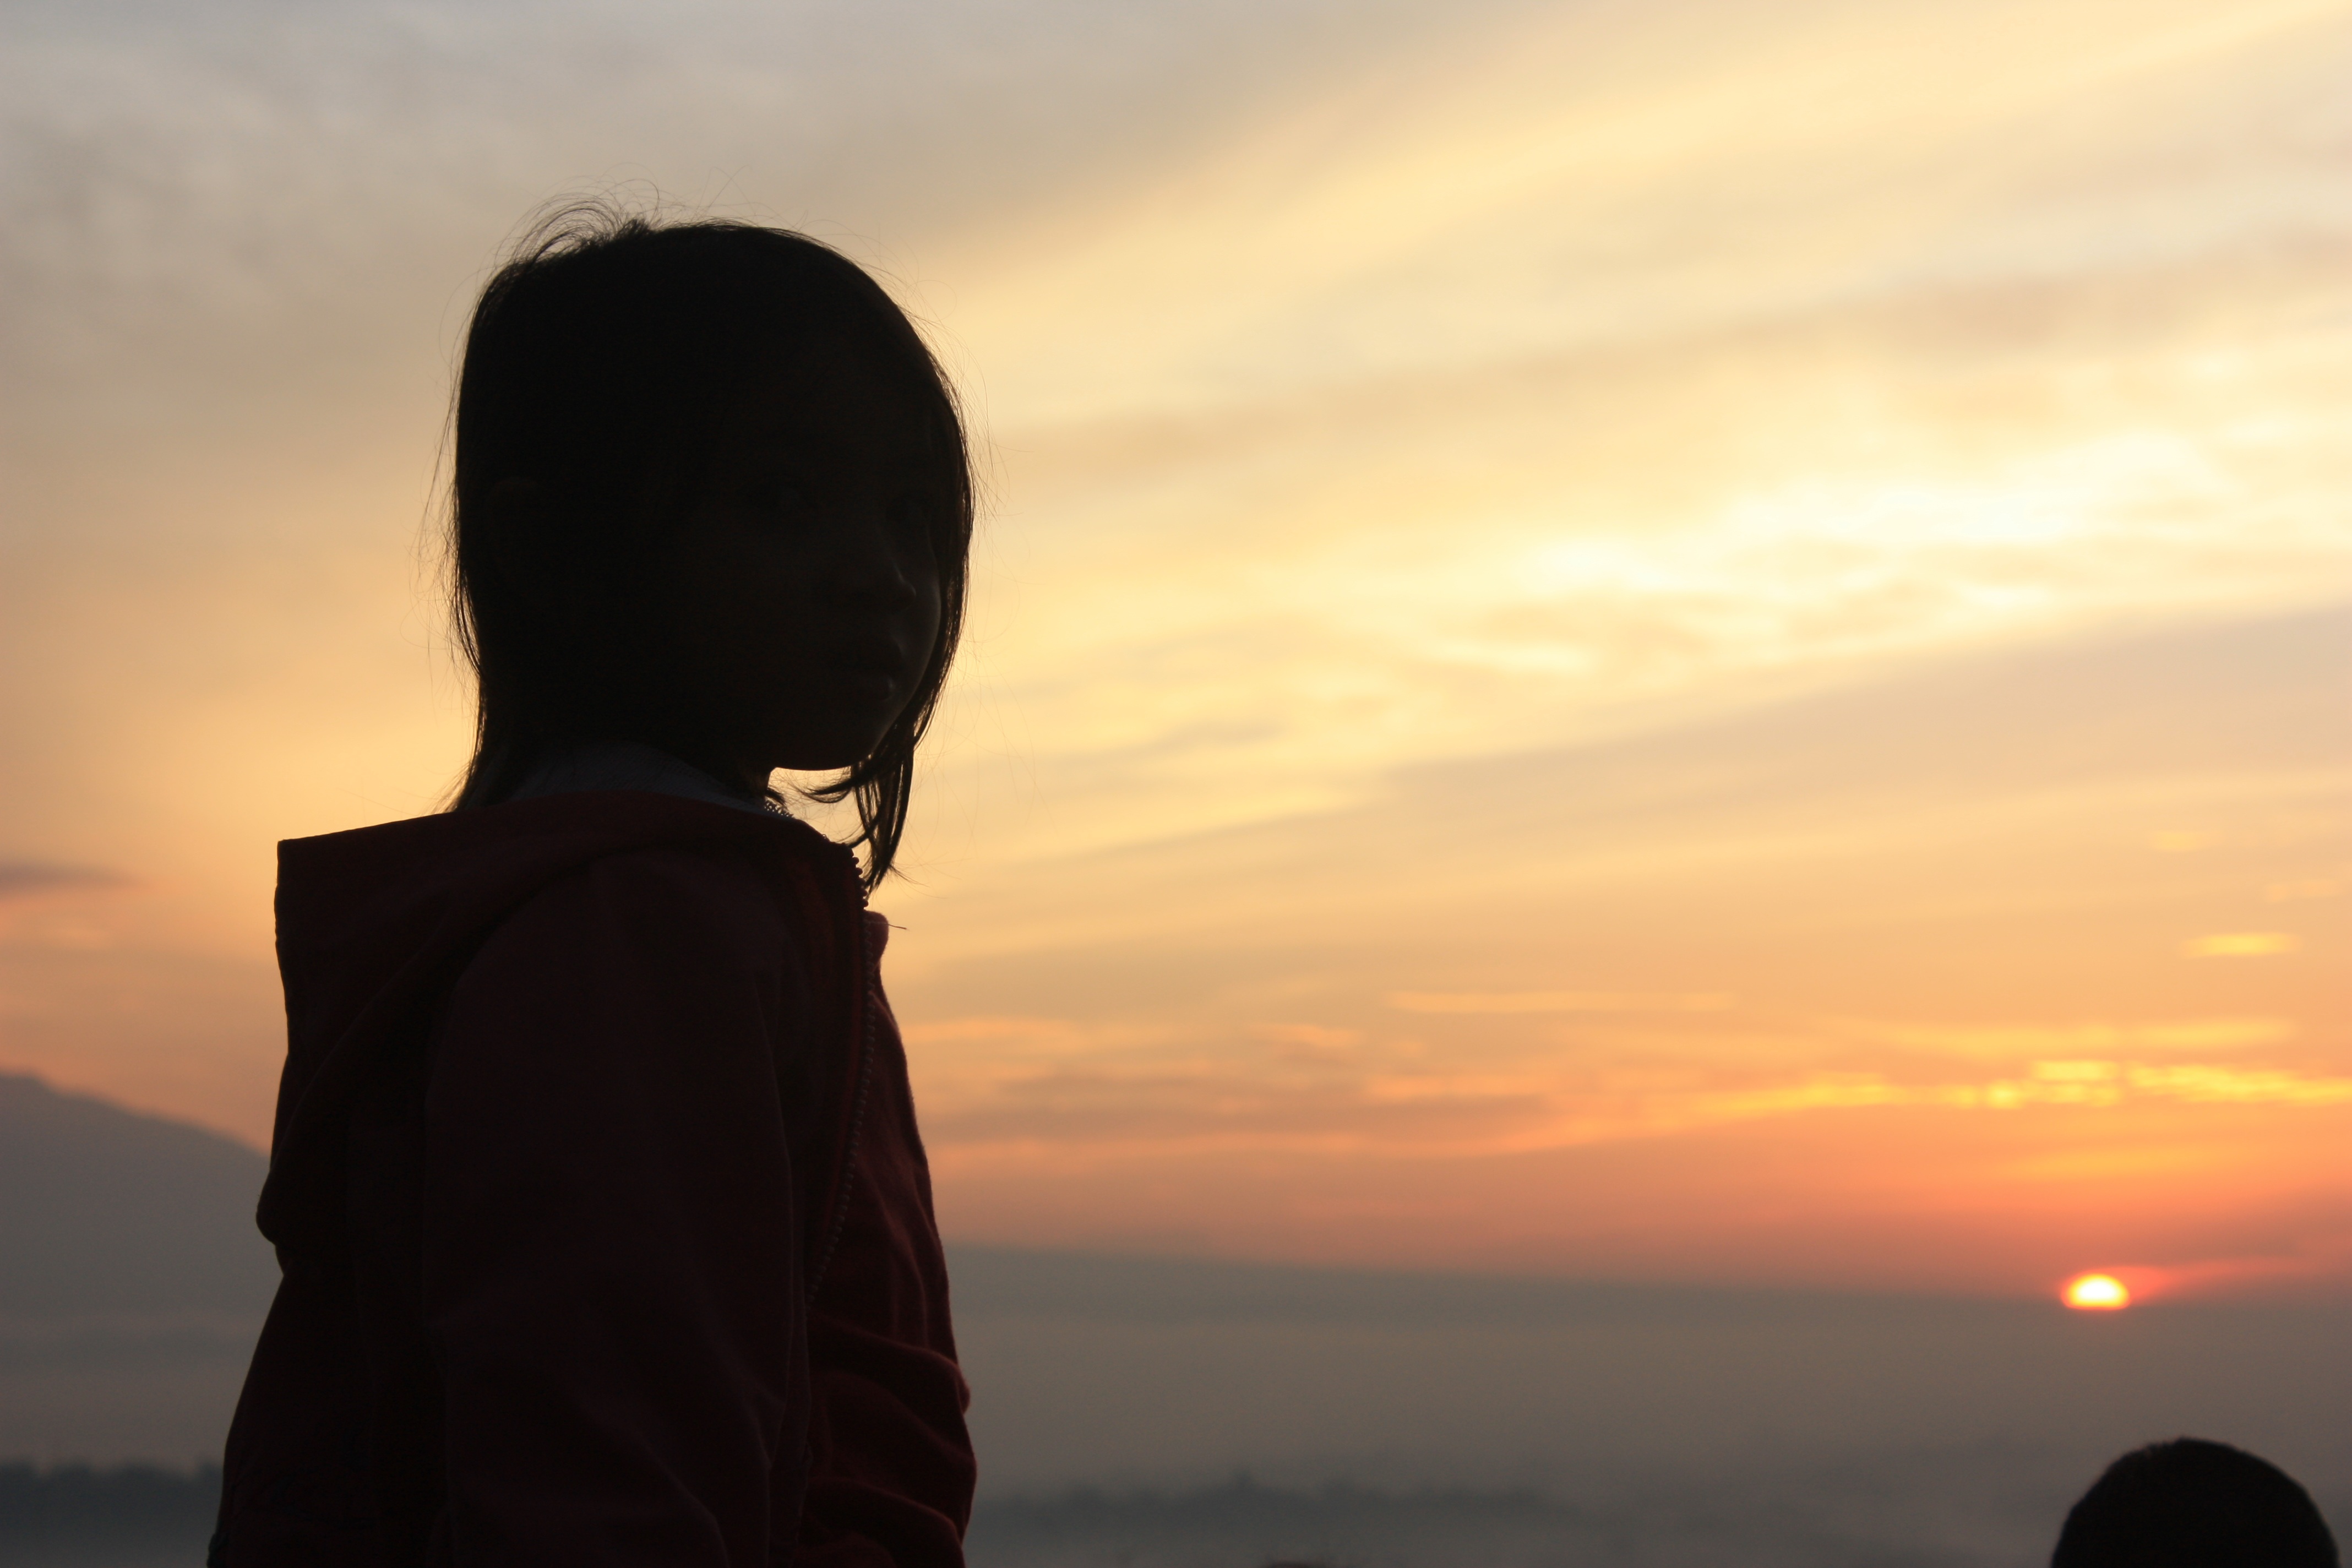
sea, nature, outdoor, ocean, horizon, silhouette, cloud, sky, sun, sunrise, sunset, sunlight, morning, dawn, dusk, evening, orange, child, yellow, atmospheric phenomenon, atmosphere of earth